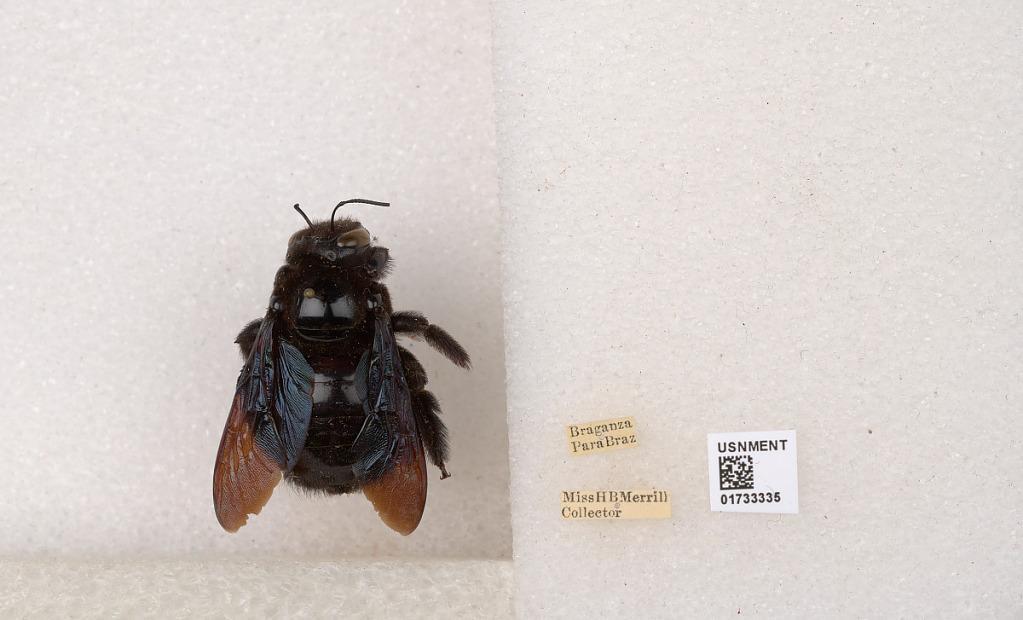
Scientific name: Xylocopa (Neoxylocopa) frontalis (Olivier)
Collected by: Merrill
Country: Brazil
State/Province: Para
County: Braganca
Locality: Braganza